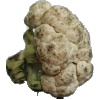
Label: cauliflower